Rail freight transport

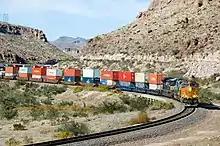
Train in Arizona, with 20-, 40- and-53 foot containers double stacked in well cars

Containerization is a system of intermodal freight transport using standard shipping containers (also known as 'ISO containers' or 'isotainers') that can be loaded with cargo, sealed and placed onto container ships, railroad cars, and trucks. Containerization has revolutionized cargo shipping. approximately 90% of non-bulk cargo worldwide is moved by containers stacked on transport ships; 26% of all container transshipment is carried out in China. , some 18 million total containers make over 200 million trips per year.